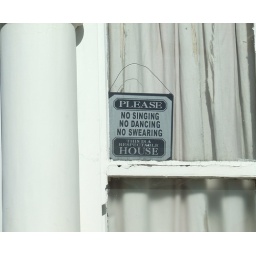
Sign in house window